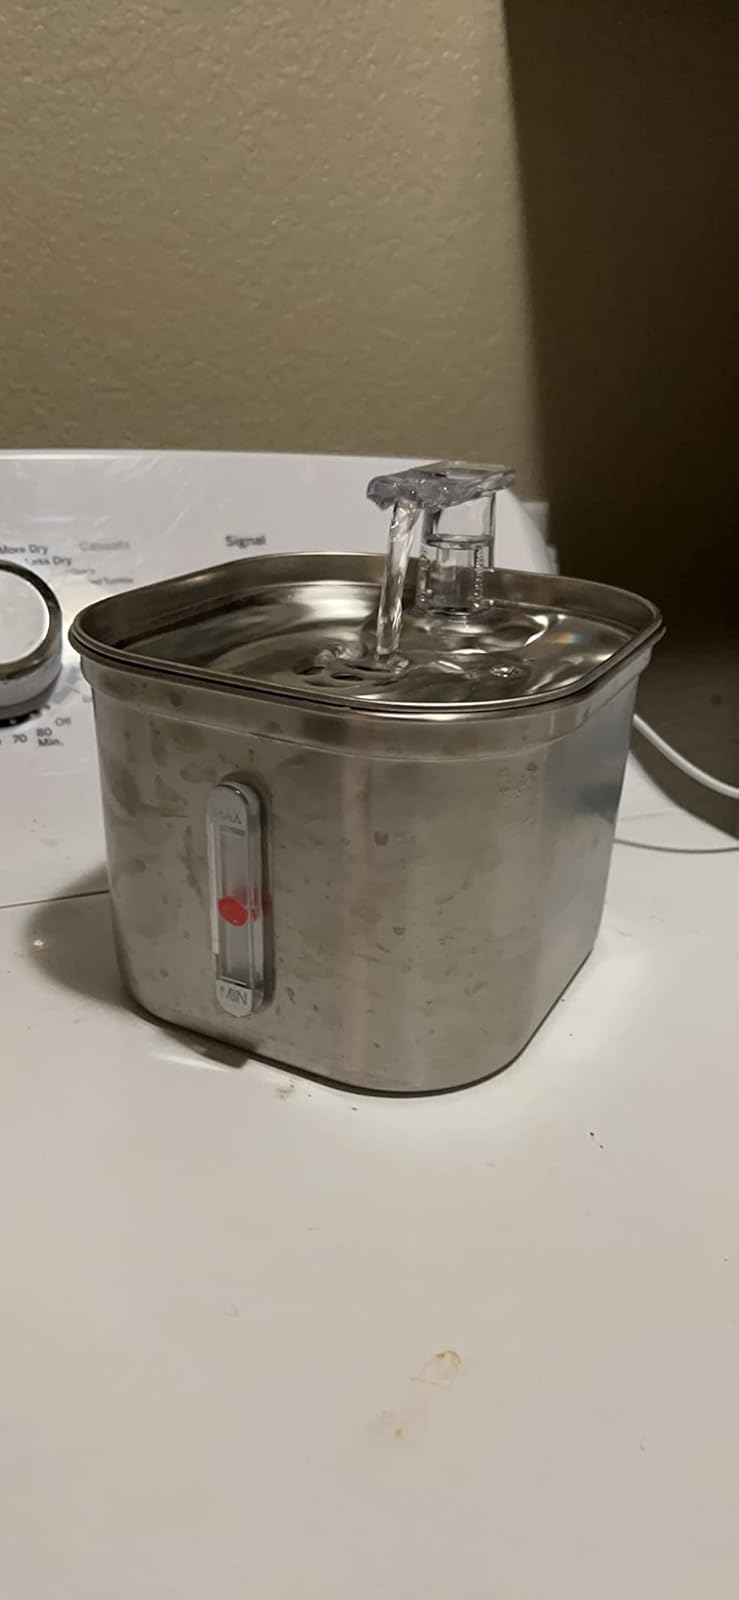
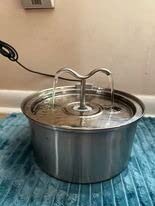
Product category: items_bowl
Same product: no